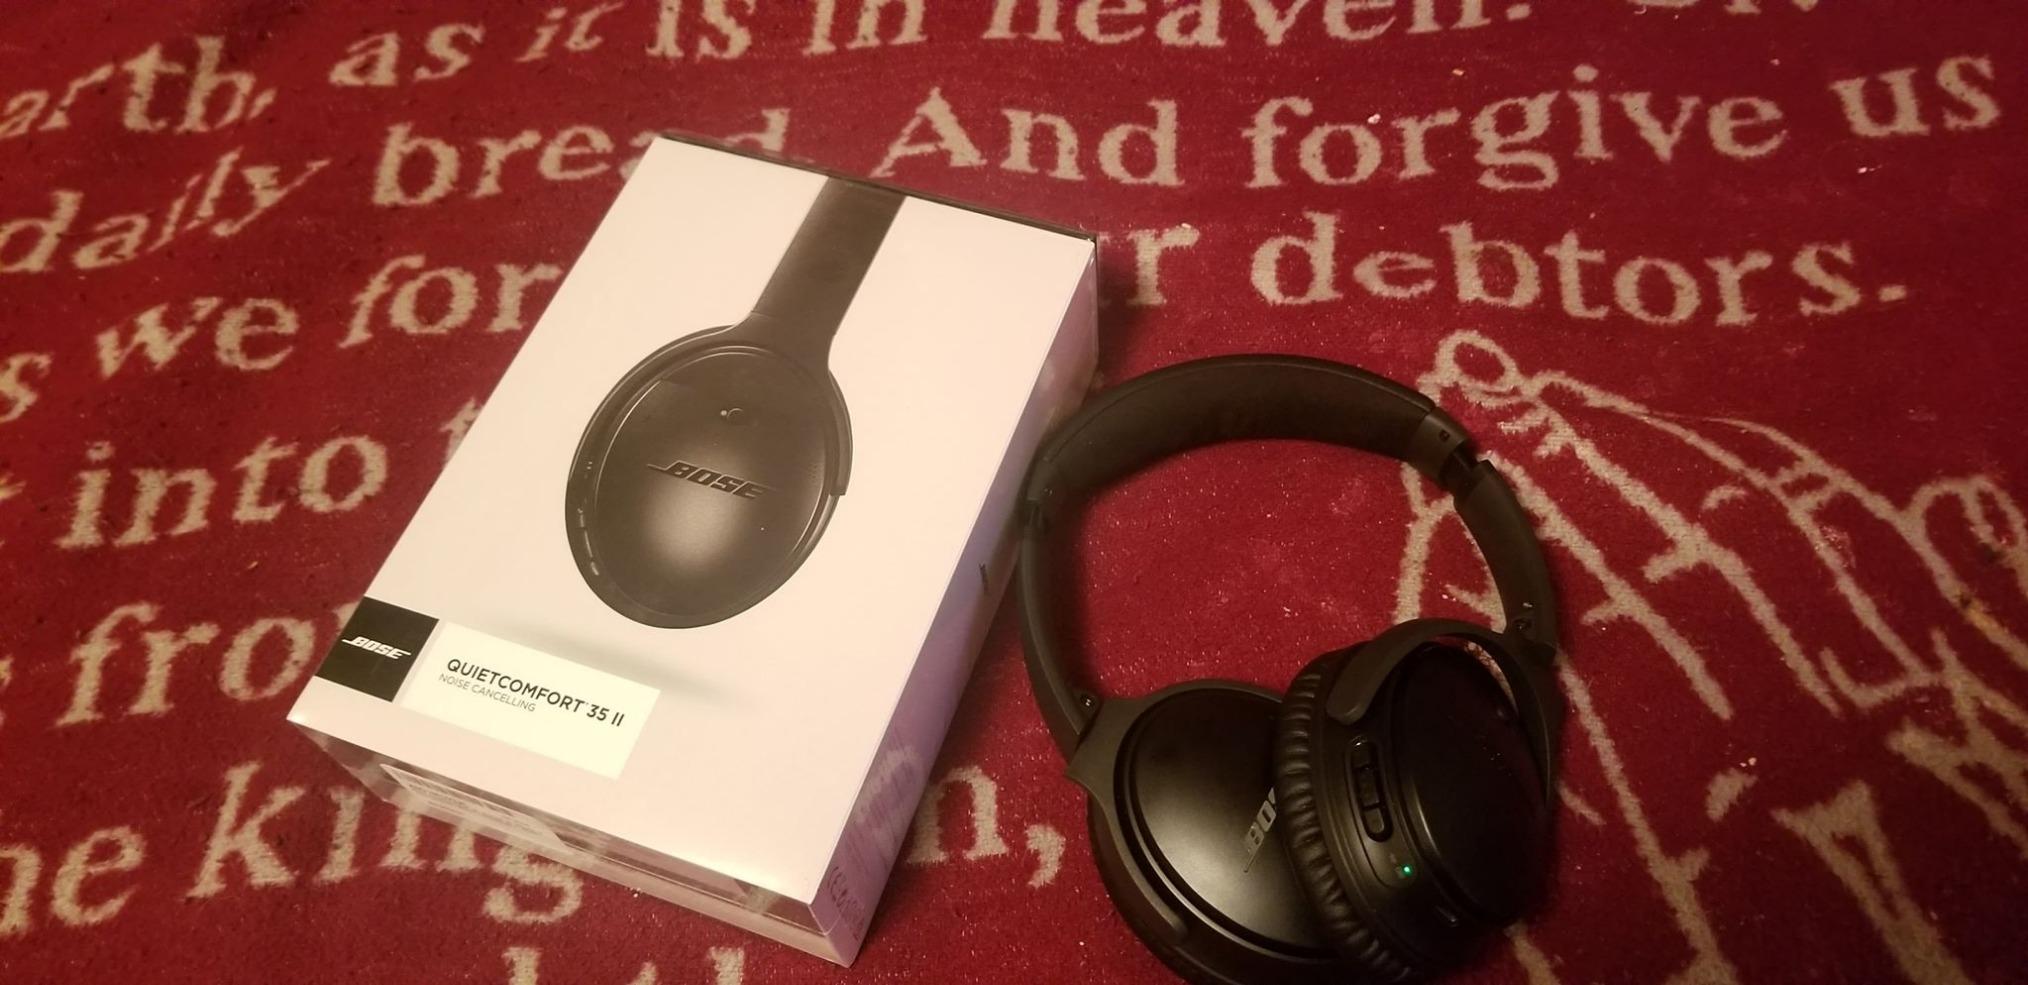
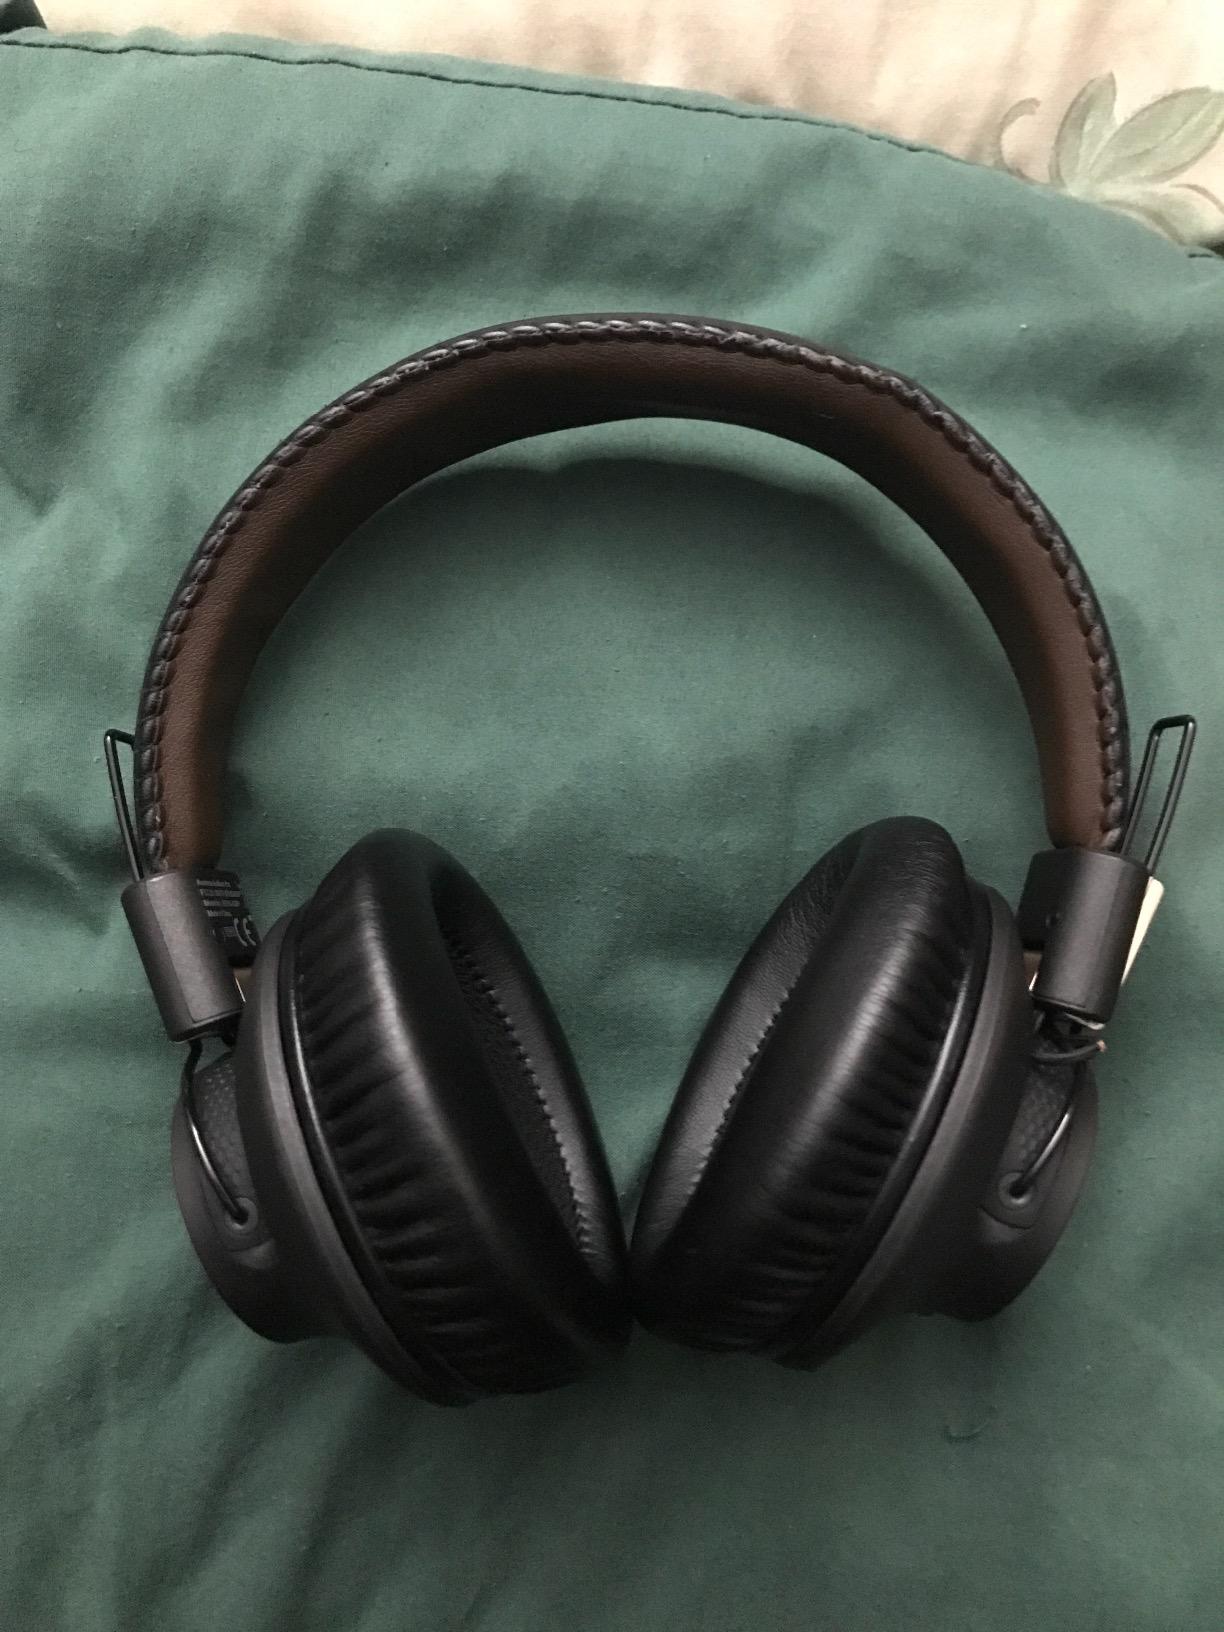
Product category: headphones
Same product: no